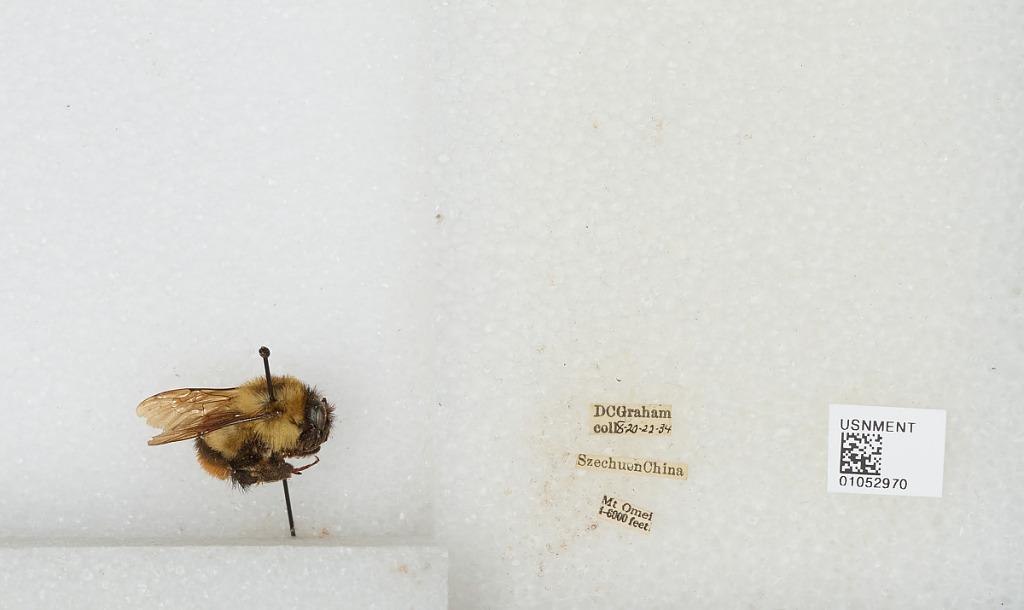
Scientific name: Bombus sp.
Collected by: D. Graham
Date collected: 1934-8-20
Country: China
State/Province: Sichuan
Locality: Mt. Emei